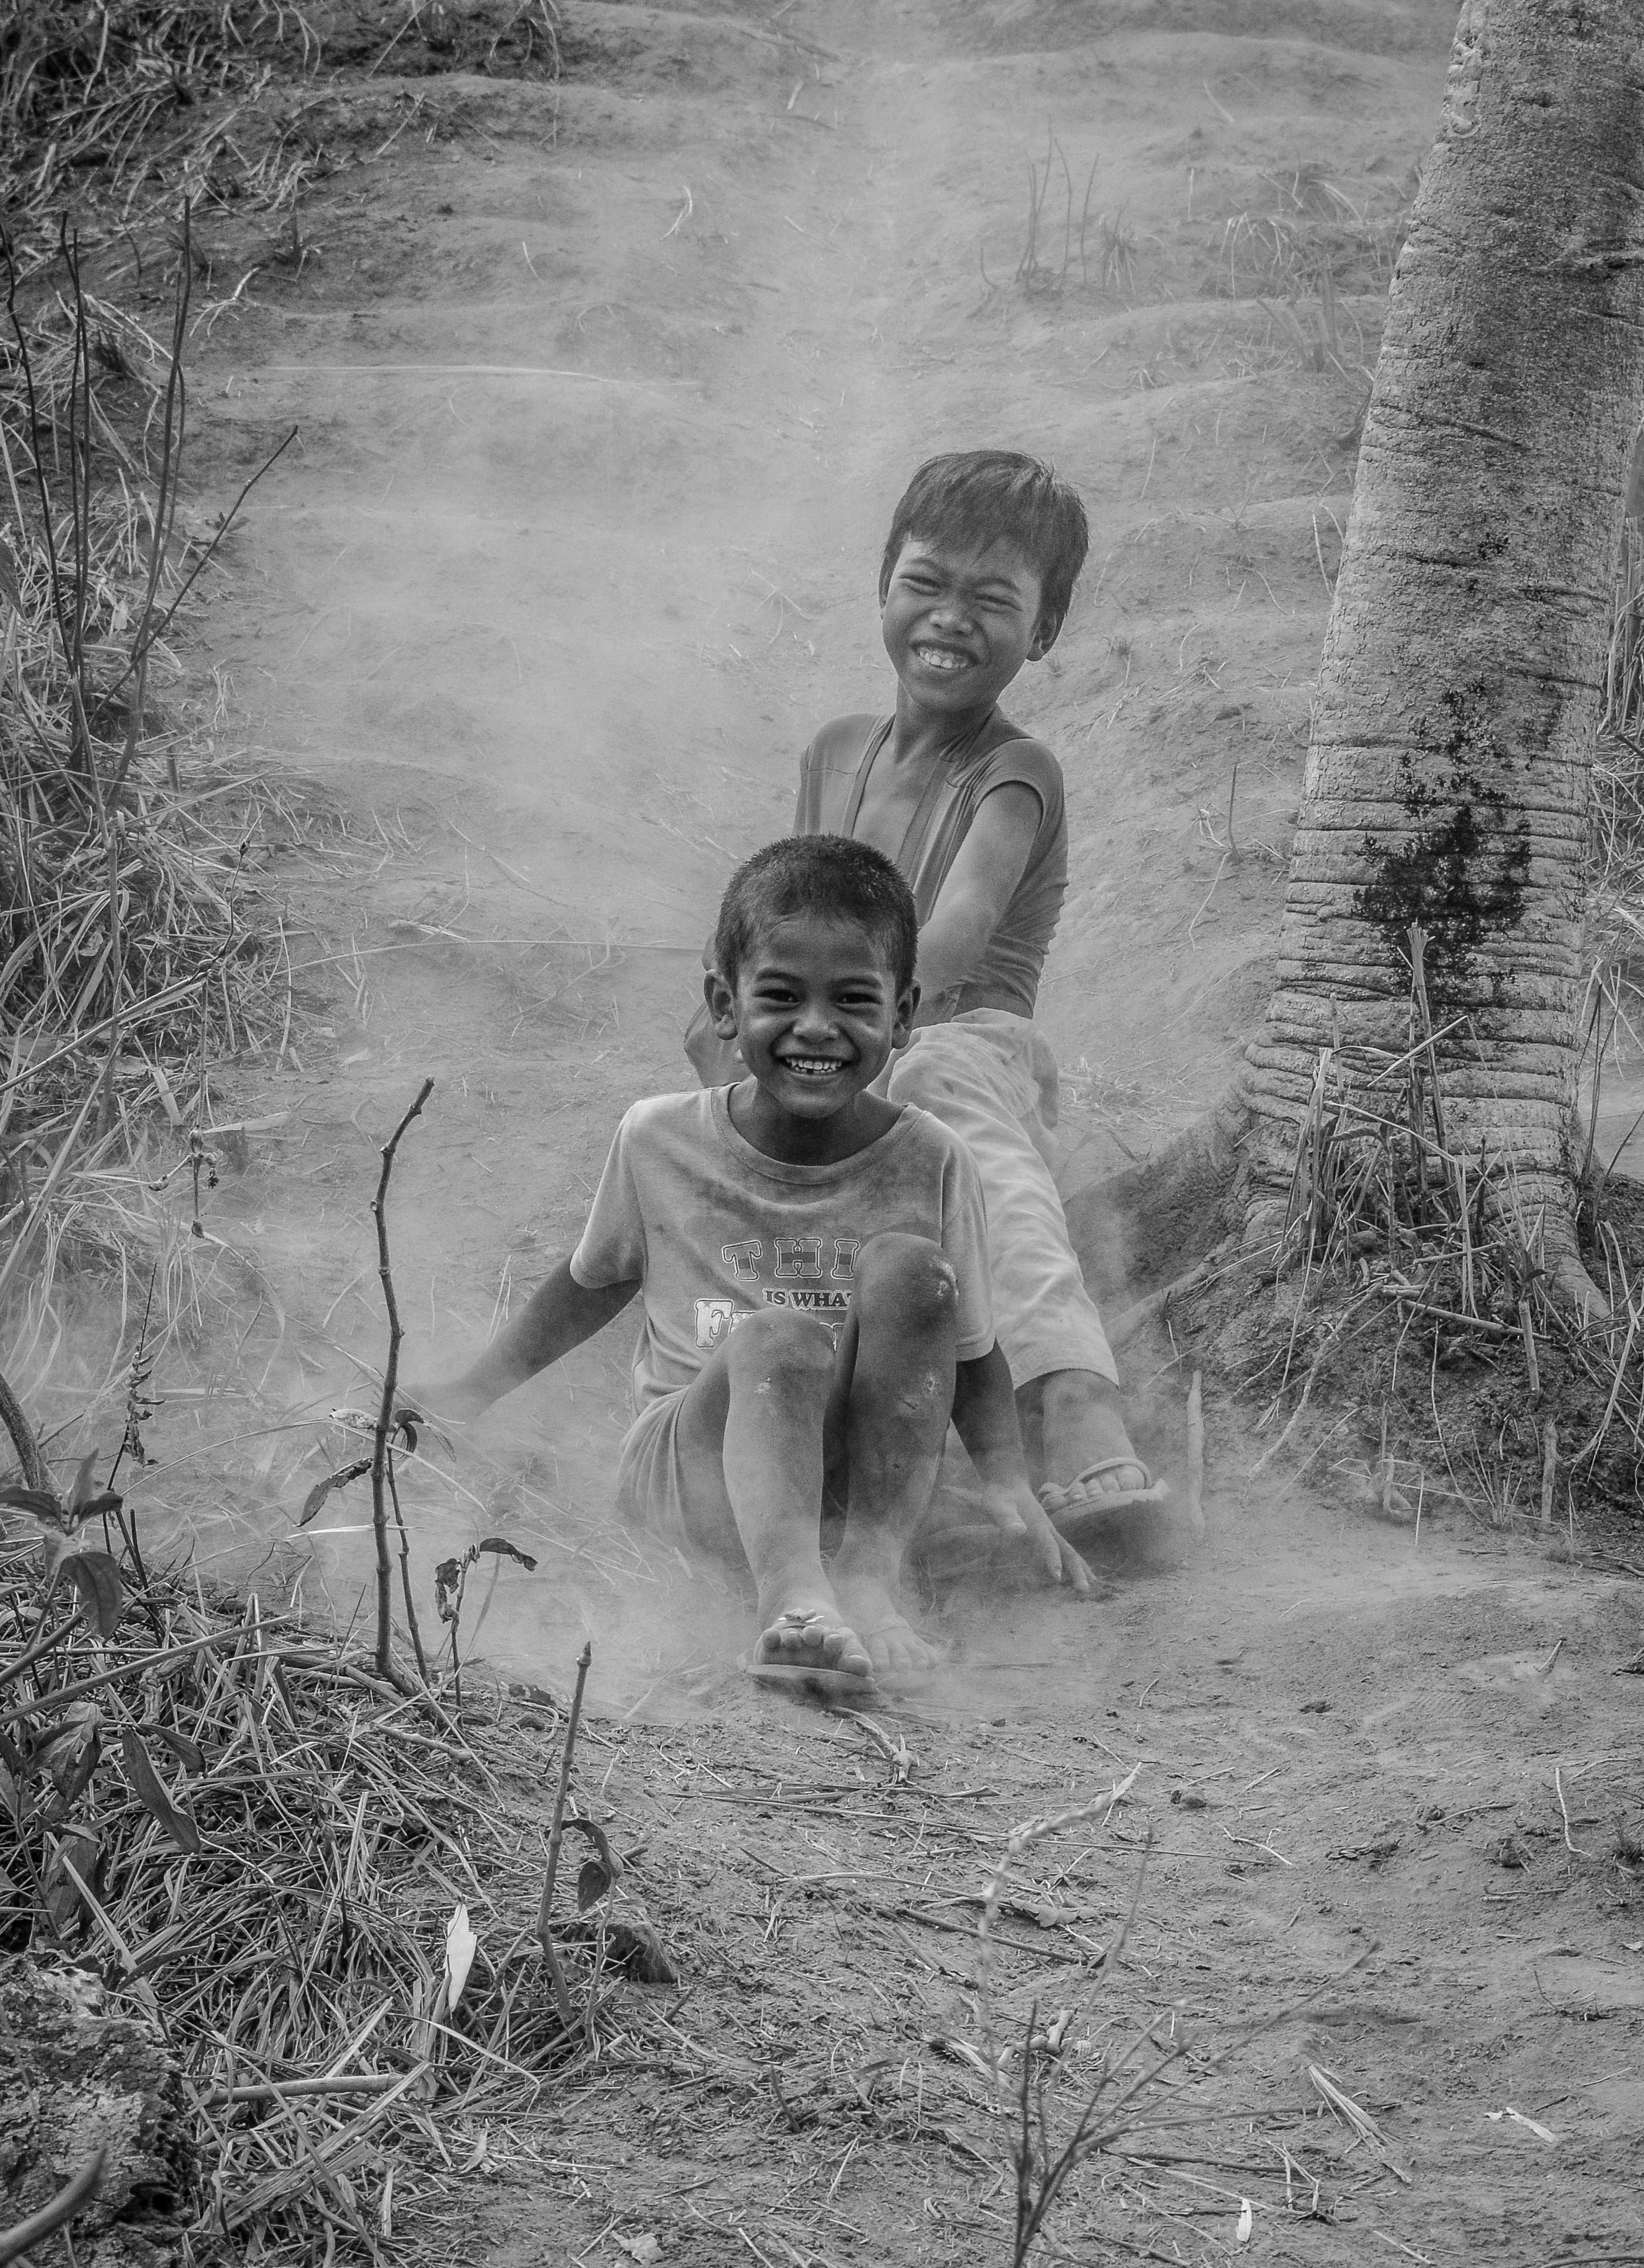
person, black and white, people, white, child, black, monochrome, photograph, image, emotion, monochrome photography, human positions